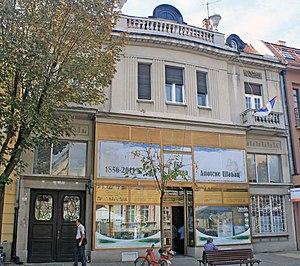
Le bâtiment de la première pharmacie publique à Šabac se trouve à Šabac, dans le district de Mačva, en Serbie. Elle est inscrite sur la liste des monuments culturels protégés de la République de Serbie.
Cet article recense les monuments culturels du district de Mačva en Serbie.
Les monuments culturels protégés constituent une catégorie de monuments de Serbie inscrits sur une liste de monuments bénéficiant de la protection de l'État. Il s'agit d'une troisième catégorie de monuments protégés classés, par leur importance, après les monuments culturels d'importance exceptionnelle et les monuments culturels de grande importance.